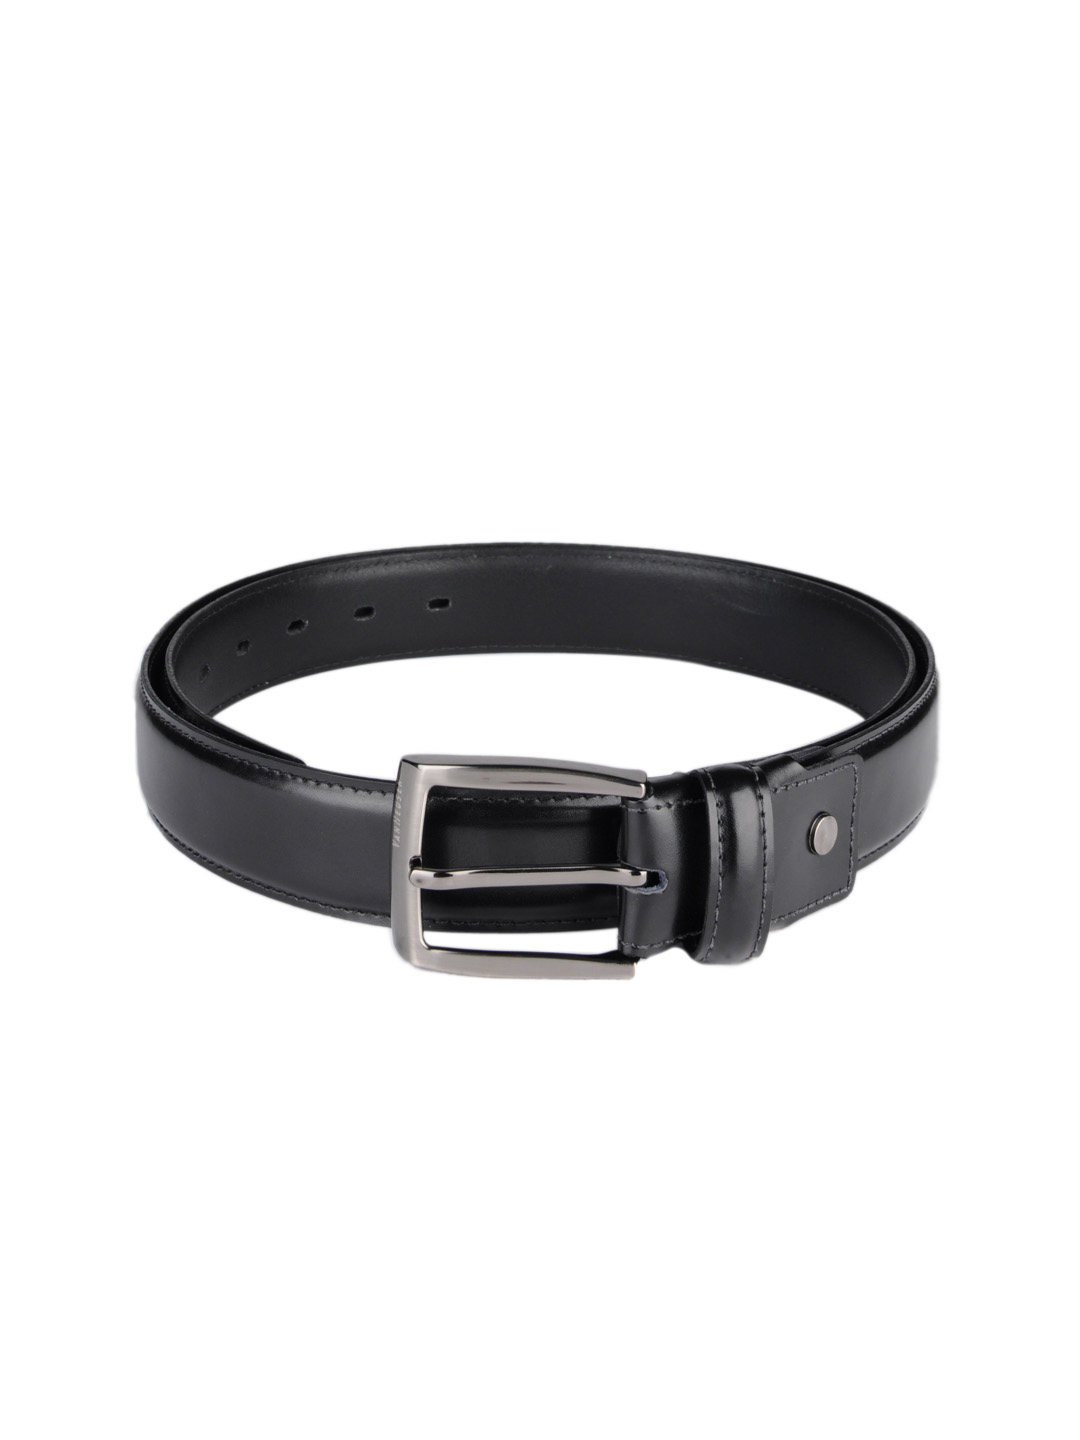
Van Heusen Men Black  Belt
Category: Accessories / Belts / Belts
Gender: Men
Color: Black
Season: Summer 2012
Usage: Formal